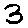
Label: 3